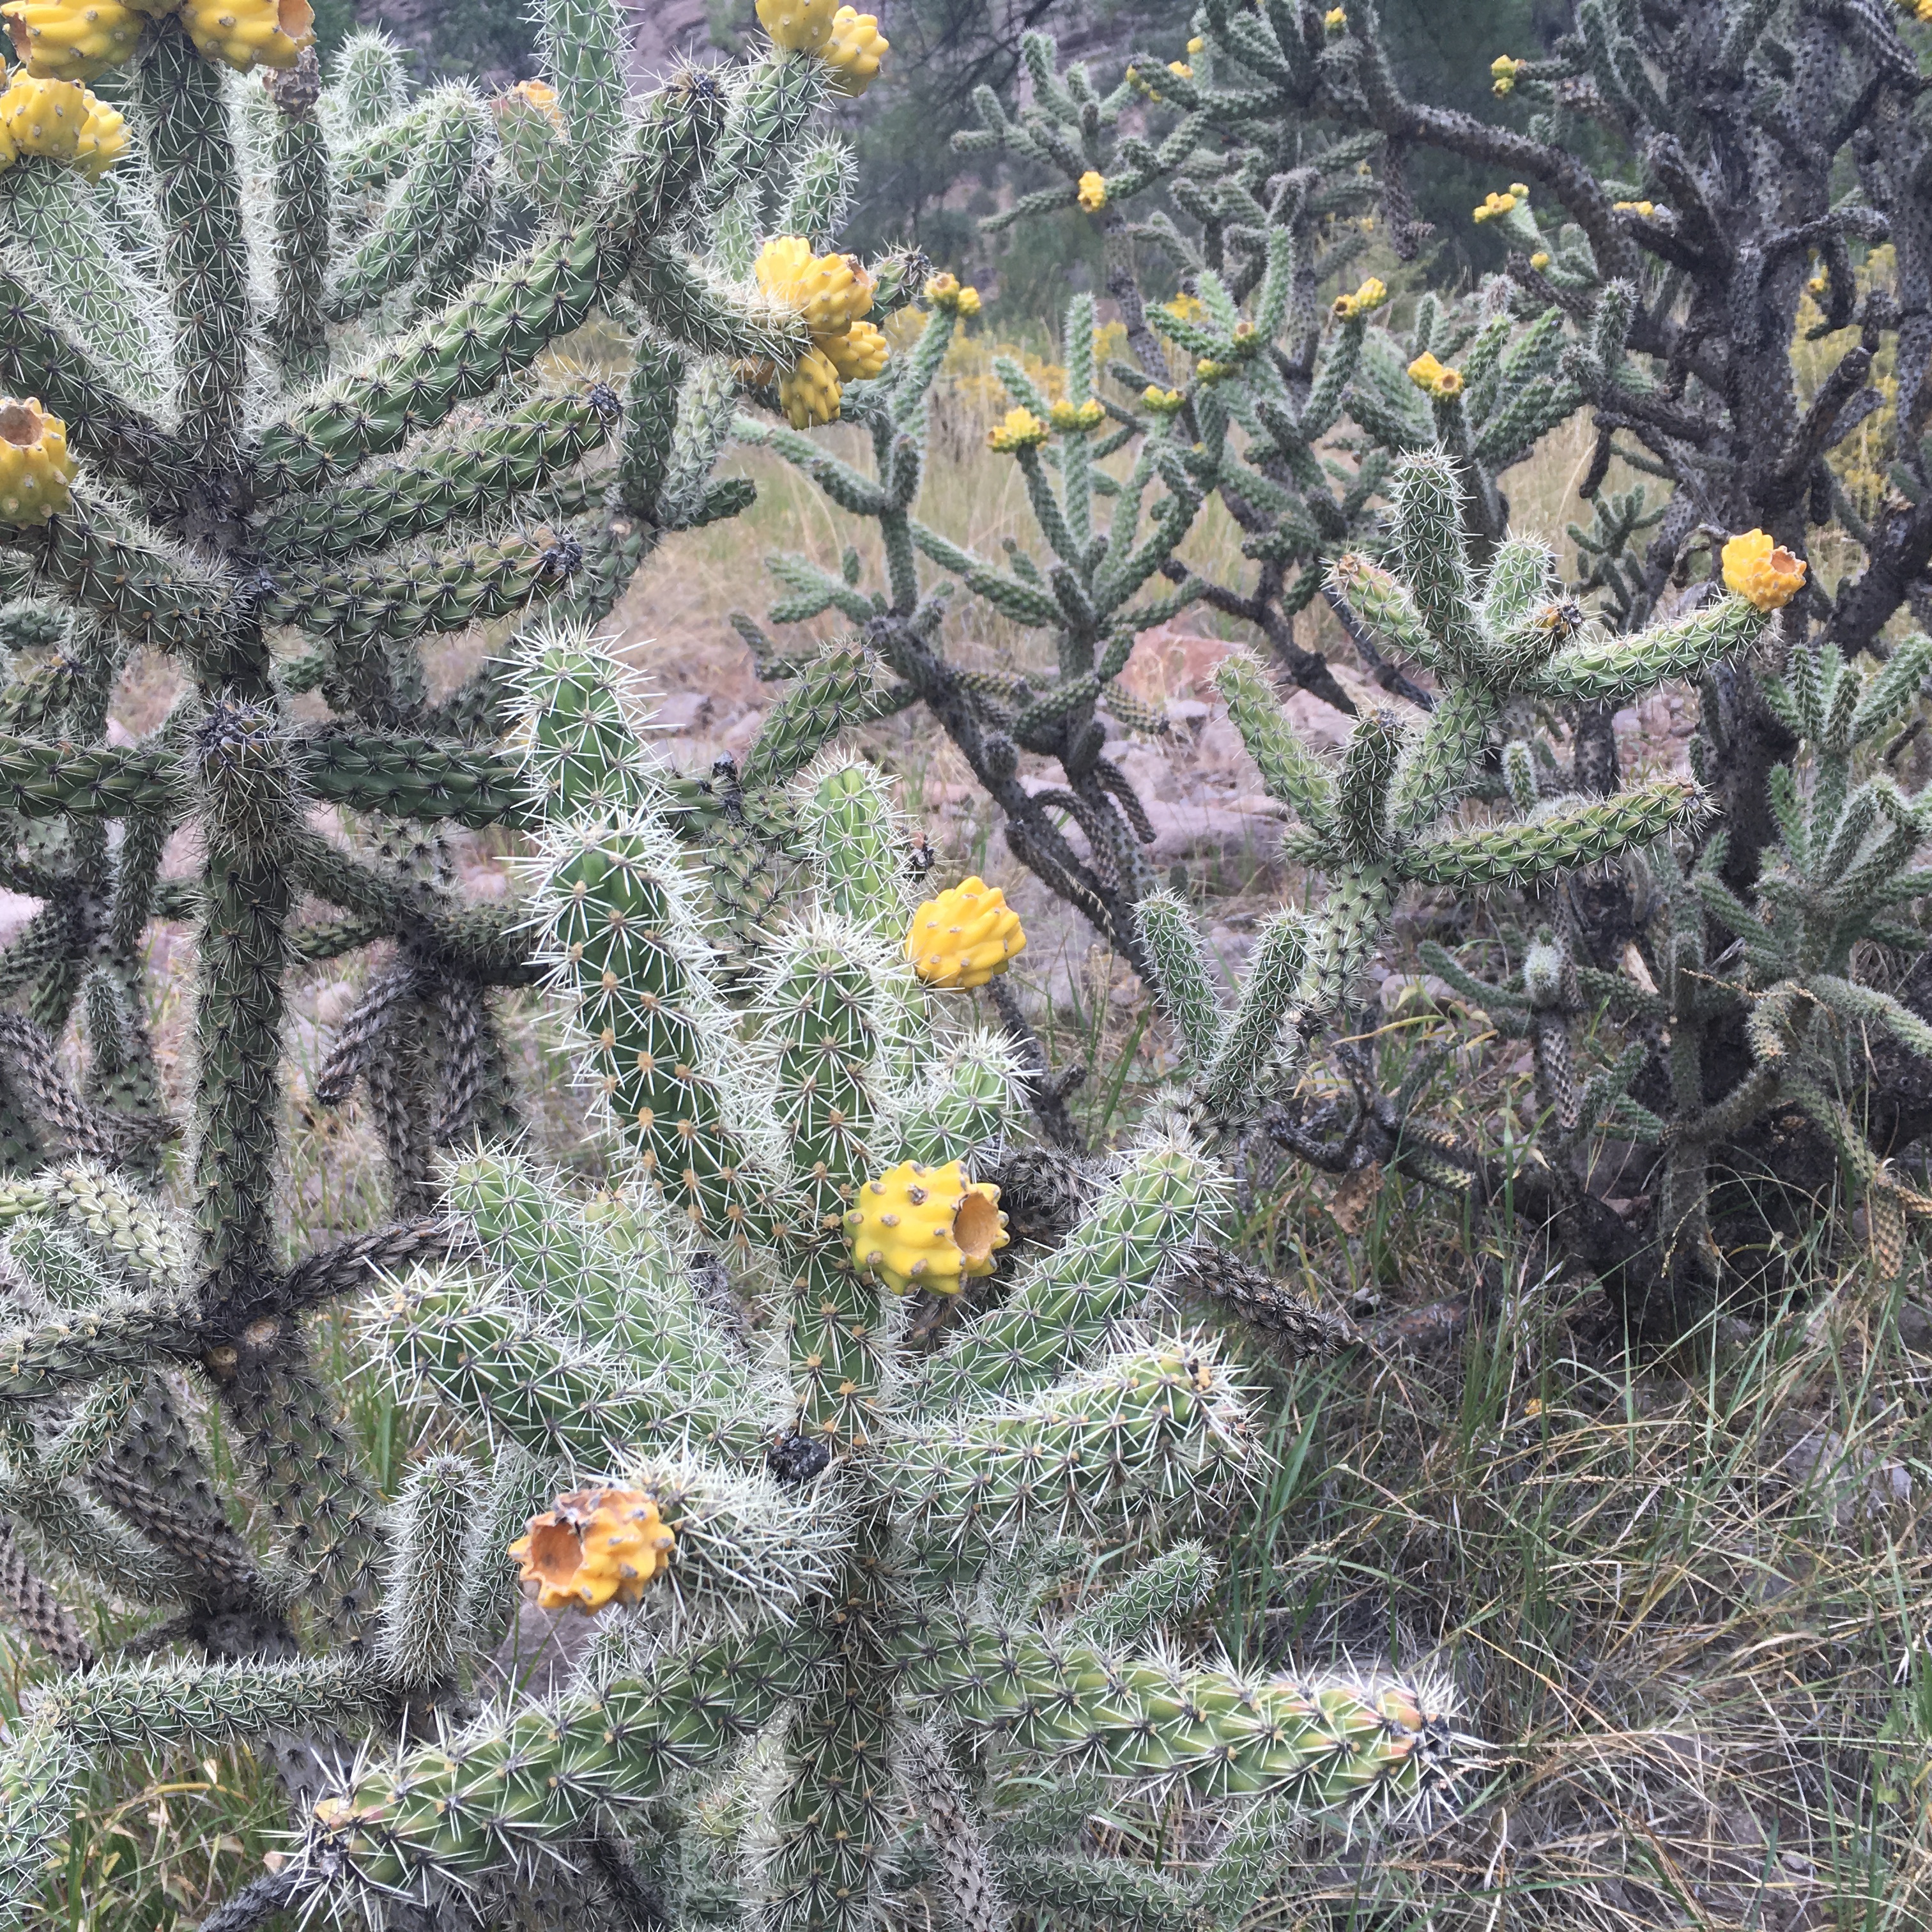
tree, branch, cactus, plant, leaf, desert, flower, frost, evergreen, botany, garden, fir, cacti, flora, wildflower, new mexico, spruce, vegetation, shrub, ecosystem, flowering plant, sonoran, southwestern, cholla, woody plant, land plant